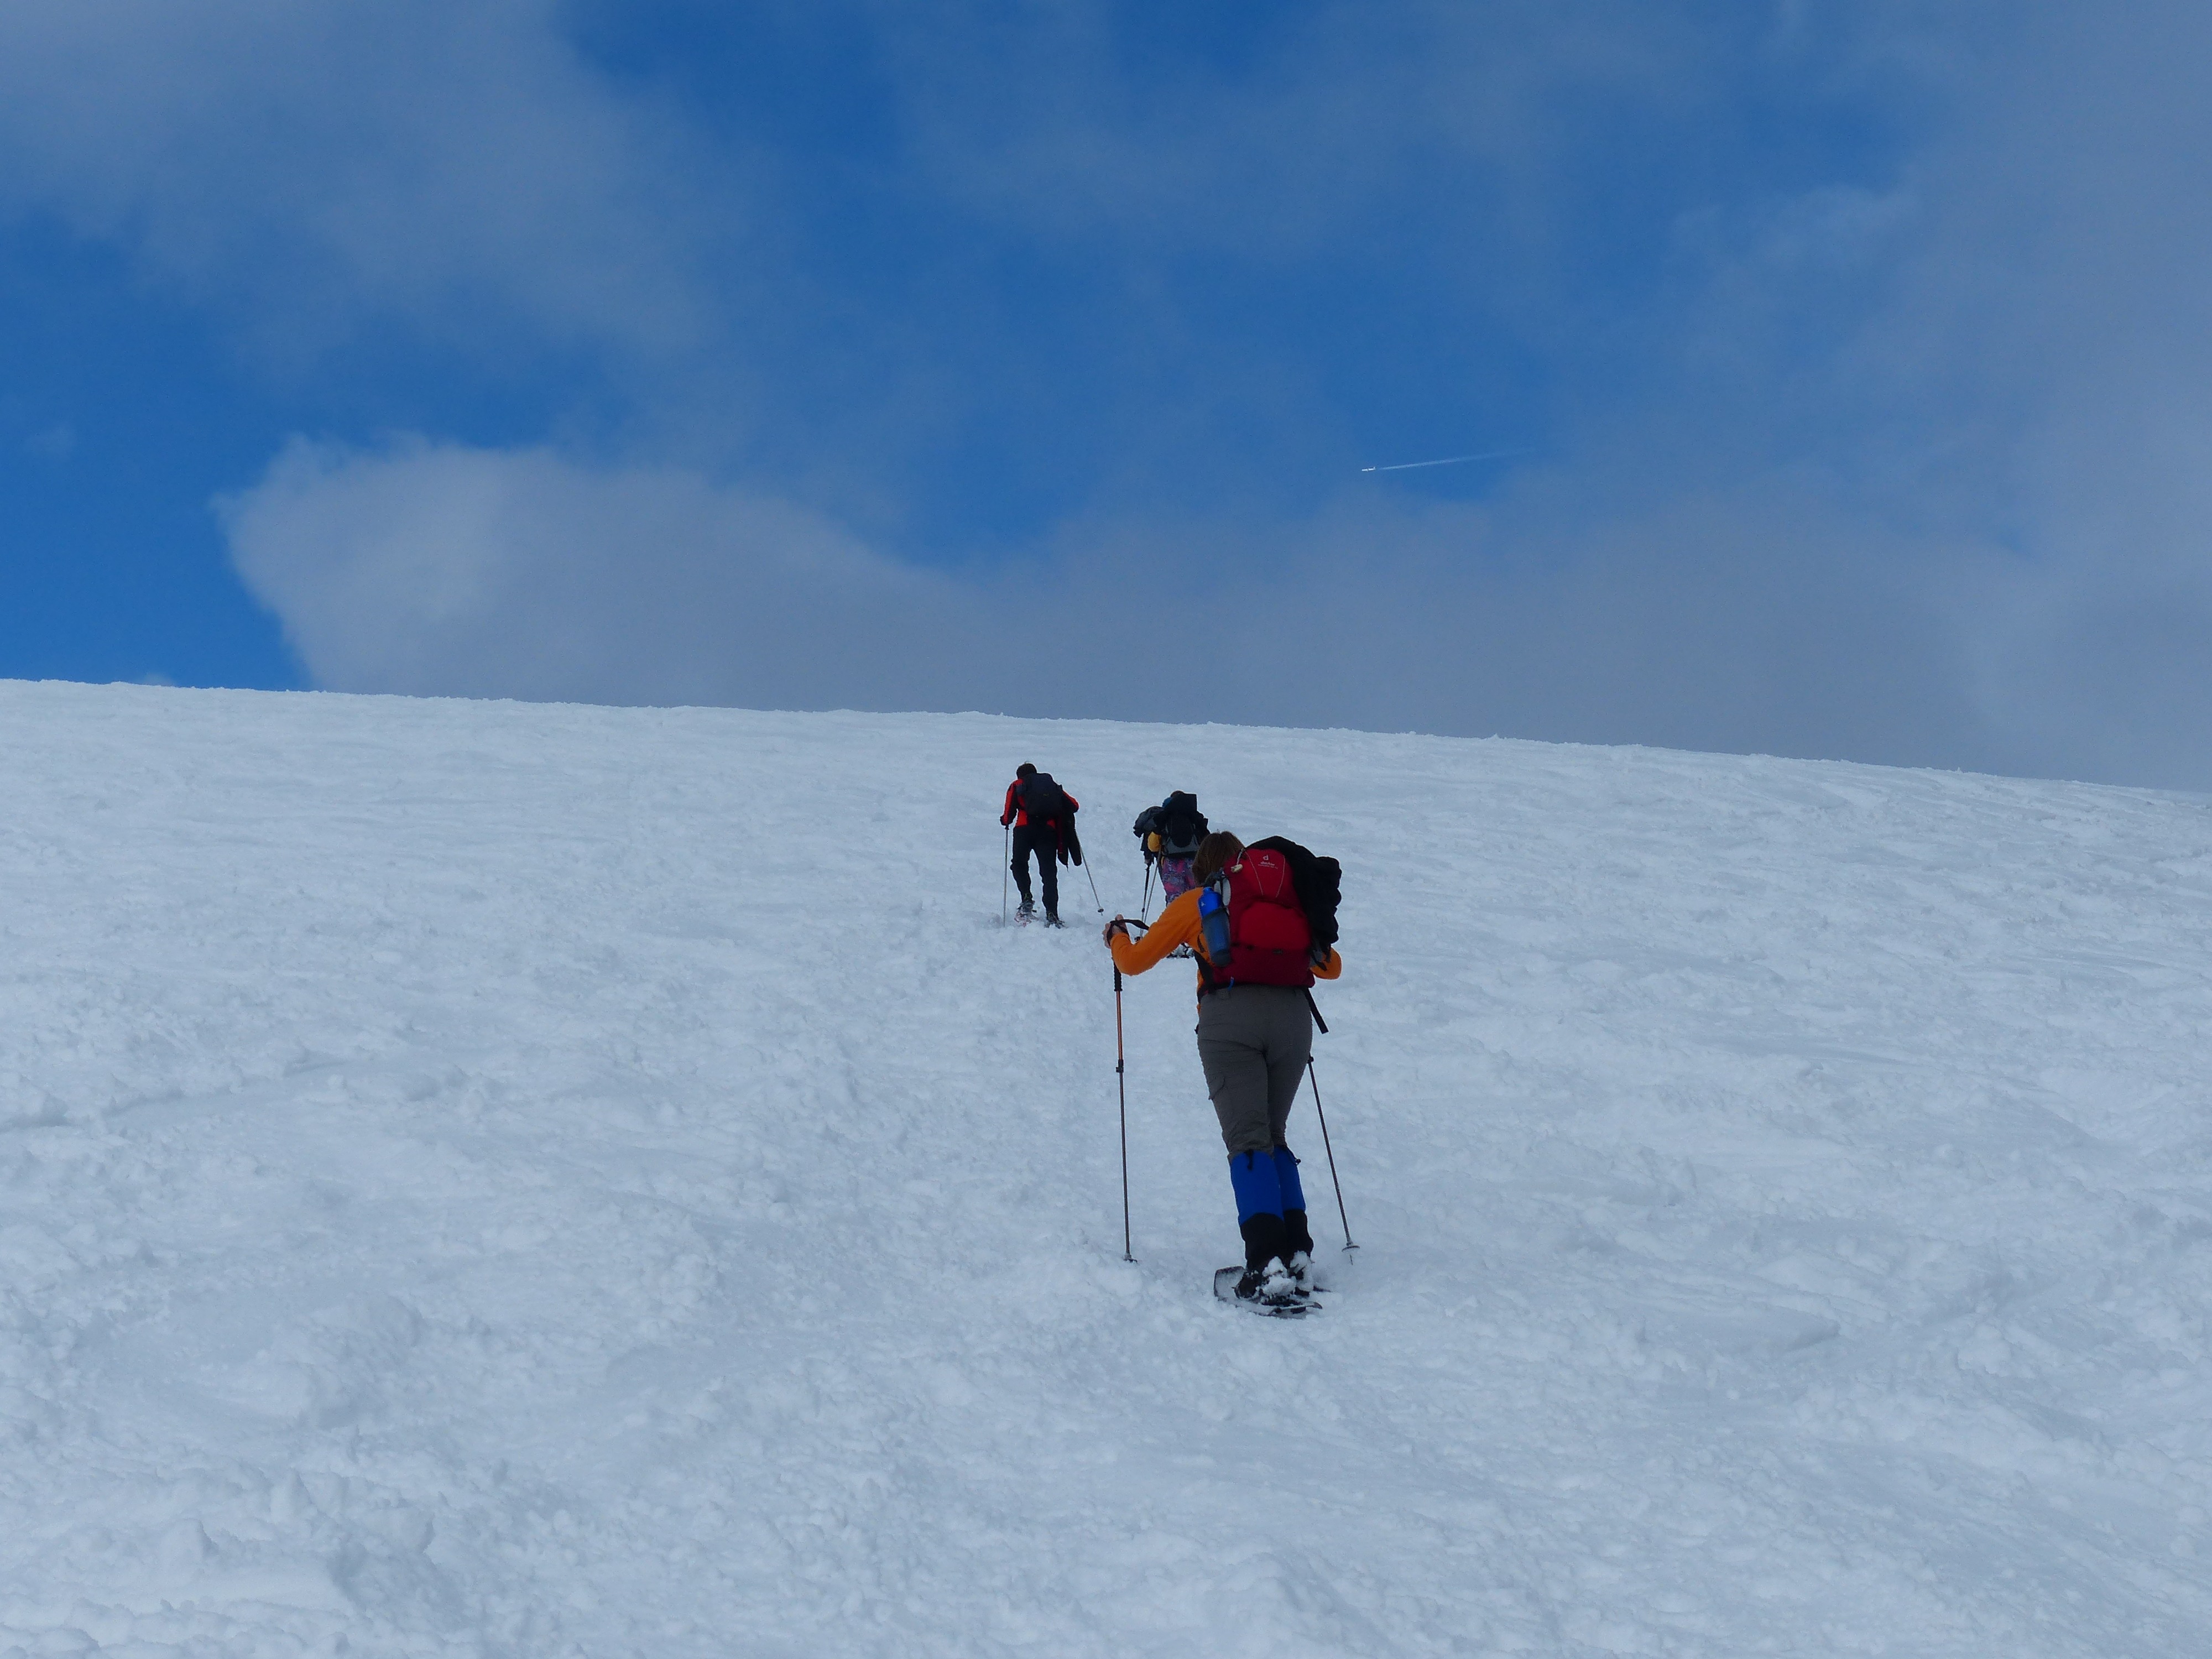
mountain, snow, cold, winter, people, sky, adventure, backpack, recreation, human, blue, skiing, summit, mountaineering, winter sport, sports, footwear, piste, nice weather, sticks, wanderer, traces, more, winter sports, ski touring, snow shoes, exhausting, hiking tour, nordic skiing, ski mountaineering, outdoor recreation, winter tour, snow shoe trek, winter trip, telemark skiing